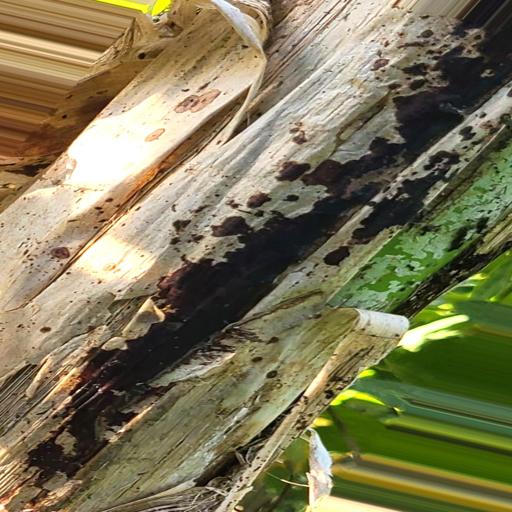
Label: bract_mosaic_virus